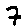
Label: 7